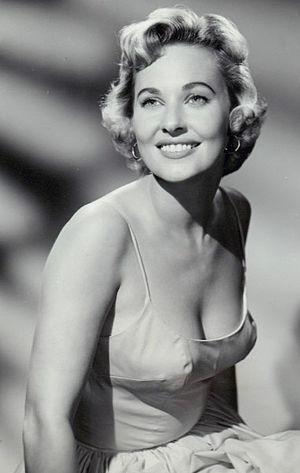
Lola Albright, née le 20 juillet 1924 à Akron dans l'Ohio et morte le 23 mars 2017 à Toluca Lake en Californie, est une actrice et chanteuse américaine. Elle est principalement connue pour son rôle dans la série télévisée Peter Gunn.